Orion (constellation)

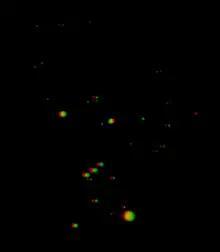
Stars of the constellation by distance (red-green 3D view) and the brightness of each star (star size)

Orion's Belt or The Belt of Orion is an asterism within the constellation. It consists of the three bright stars Zeta (Alnitak), Epsilon (Alnilam), and Delta (Mintaka). Alnitak is around 800 light years away from Earth and is 100,000 times more luminous than the Sun and shines with magnitude 1.8; much of its radiation is in the ultraviolet range, which the human eye cannot see. Alnilam is approximately 2,000 light years away from Earth, shines with magnitude 1.70, and with ultraviolet light is 375,000 times more luminous than the Sun. Mintaka is 915 light years away and shines with magnitude 2.21. It is 90,000 times more luminous than the Sun and is a double star: the two orbit each other every 5.73 days. In the Northern Hemisphere, Orion's Belt is best visible in the night sky during the month of January around 9:00 pm, when it is approximately around the local meridian.